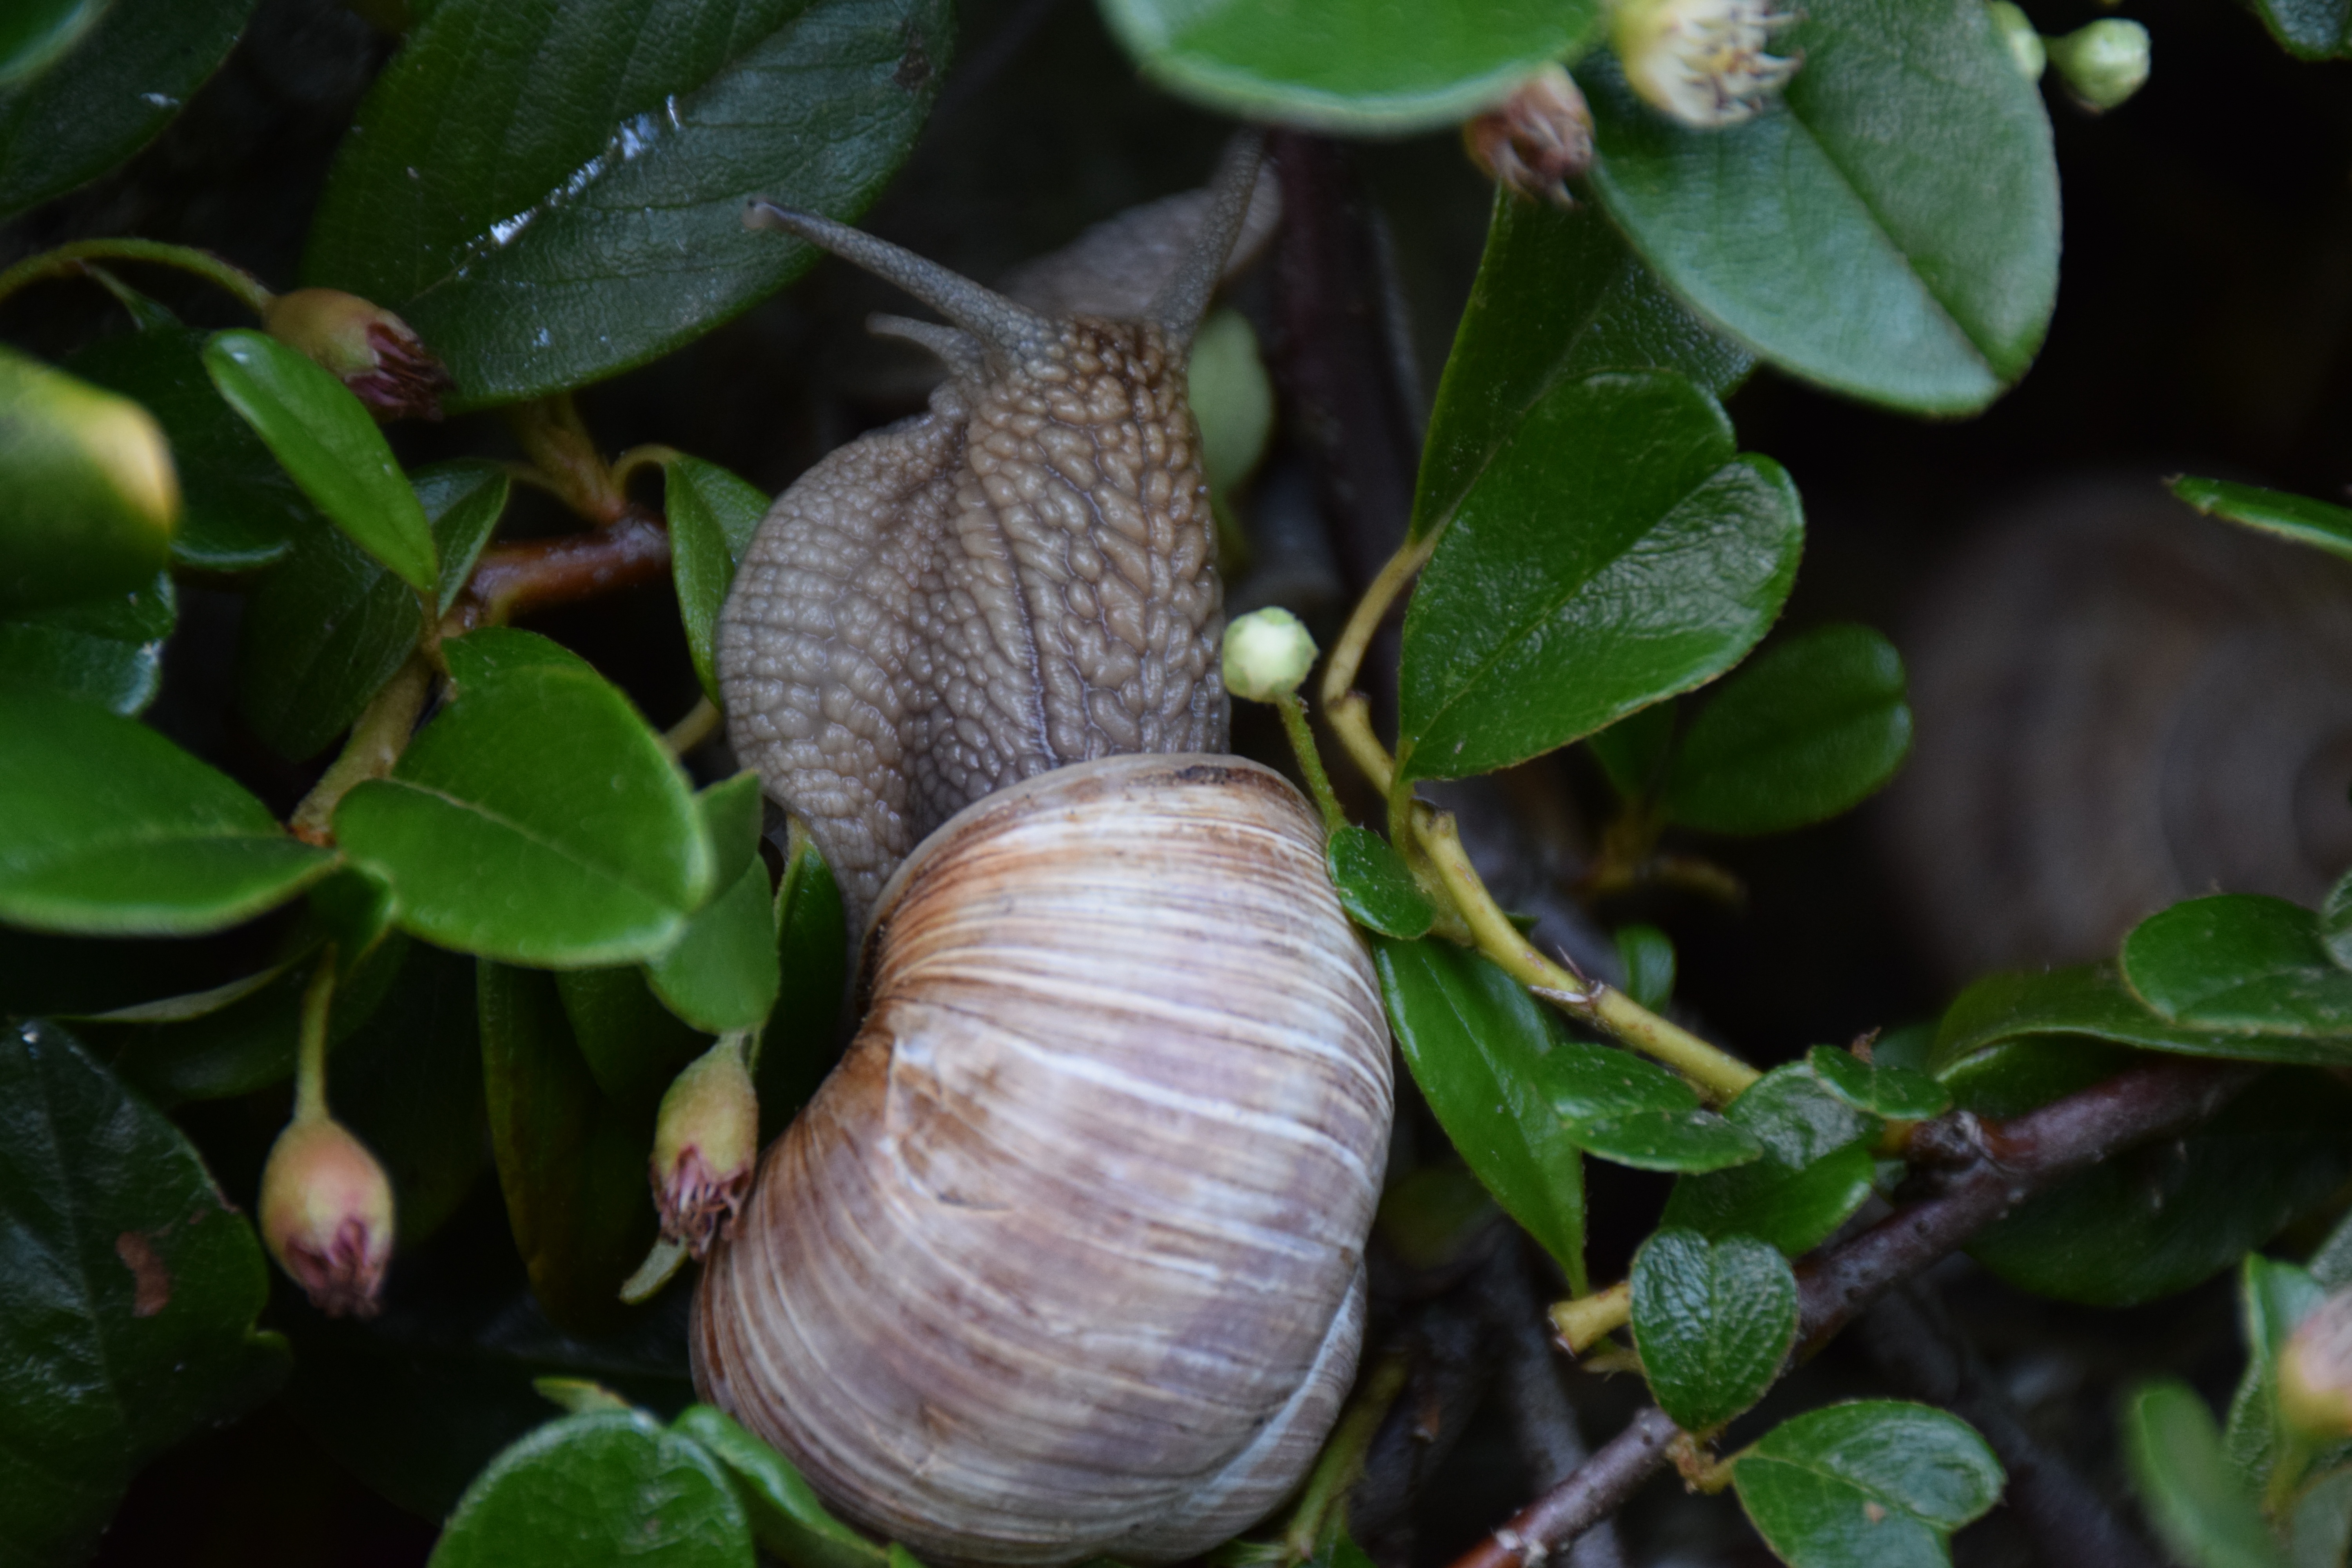
nature, plant, flower, animal, food, produce, botany, flora, fauna, shell, invertebrate, snail, light and shadow, macro photography, snails and slugs